South Carolina-class battleship

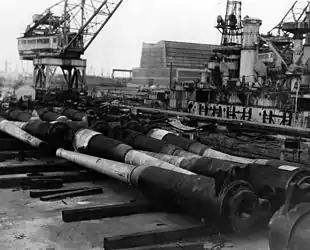
"South Carolina" scrapping, with guns from previously dismantled battleships stacked in front of the ship

In the years after the war, the two battleships were used for training cruises. The terms of the 1922 Washington Naval Treaty, which limited naval construction to avert a vastly expensive naval arms race, also called for disposing of dozens of older battleships in the signatories' navies. "South Carolina" was decommissioned on 15 December 1921, shortly before the end of the conference, and its sister followed on 11 February 1922, days after the treaty was signed. Both were stricken from the navy listing on 10 November 1923 and scrapped during 1924 in the Philadelphia Naval Yard.